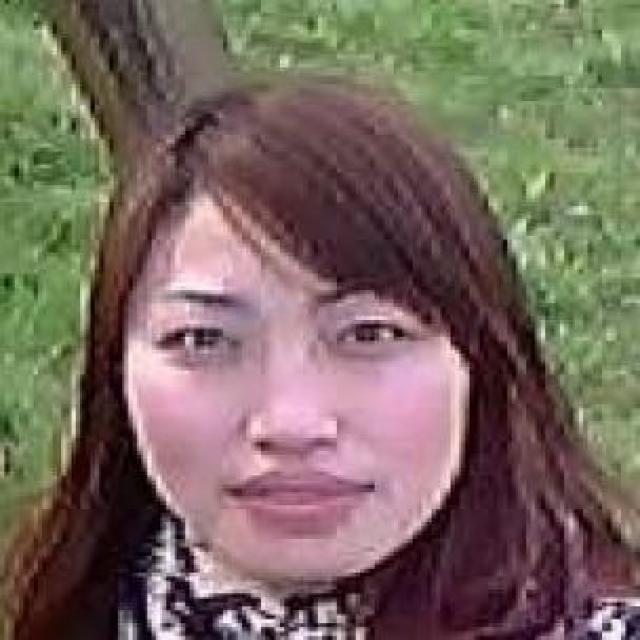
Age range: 21-44